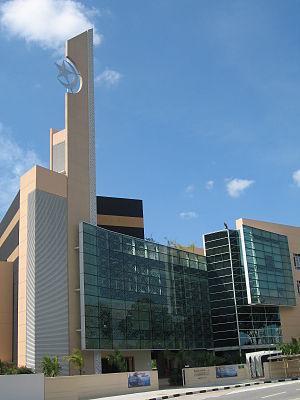
Environ 14,9 % de la population de Singapour est musulmane, majoritairement sunnite de rite chaféite. Singapour est un pays multiculturel avec trois peuples principaux : les Malais, les Chinois et les Indiens. Les Malais sont musulmans à 99,6 %. 25, 6 % des Indiens sont musulmans, et 0,5 % des Chinois. On trouve aussi un petit nombre d'Européens musulmans. Parmi les musulmans de Singapour, il existe des minorités sunnites de rite hanafite et des chiites. Singapour compte 69 mosquées et 6 madrasas, qui accueillent des enfants à temps plein.